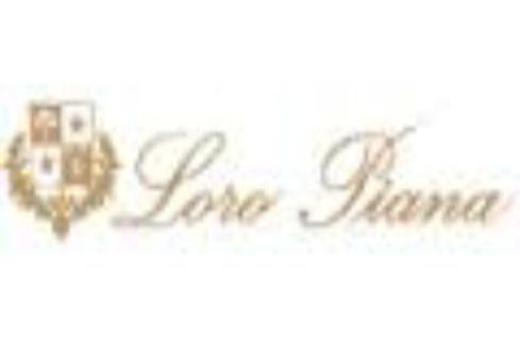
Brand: loro piana
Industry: Clothes